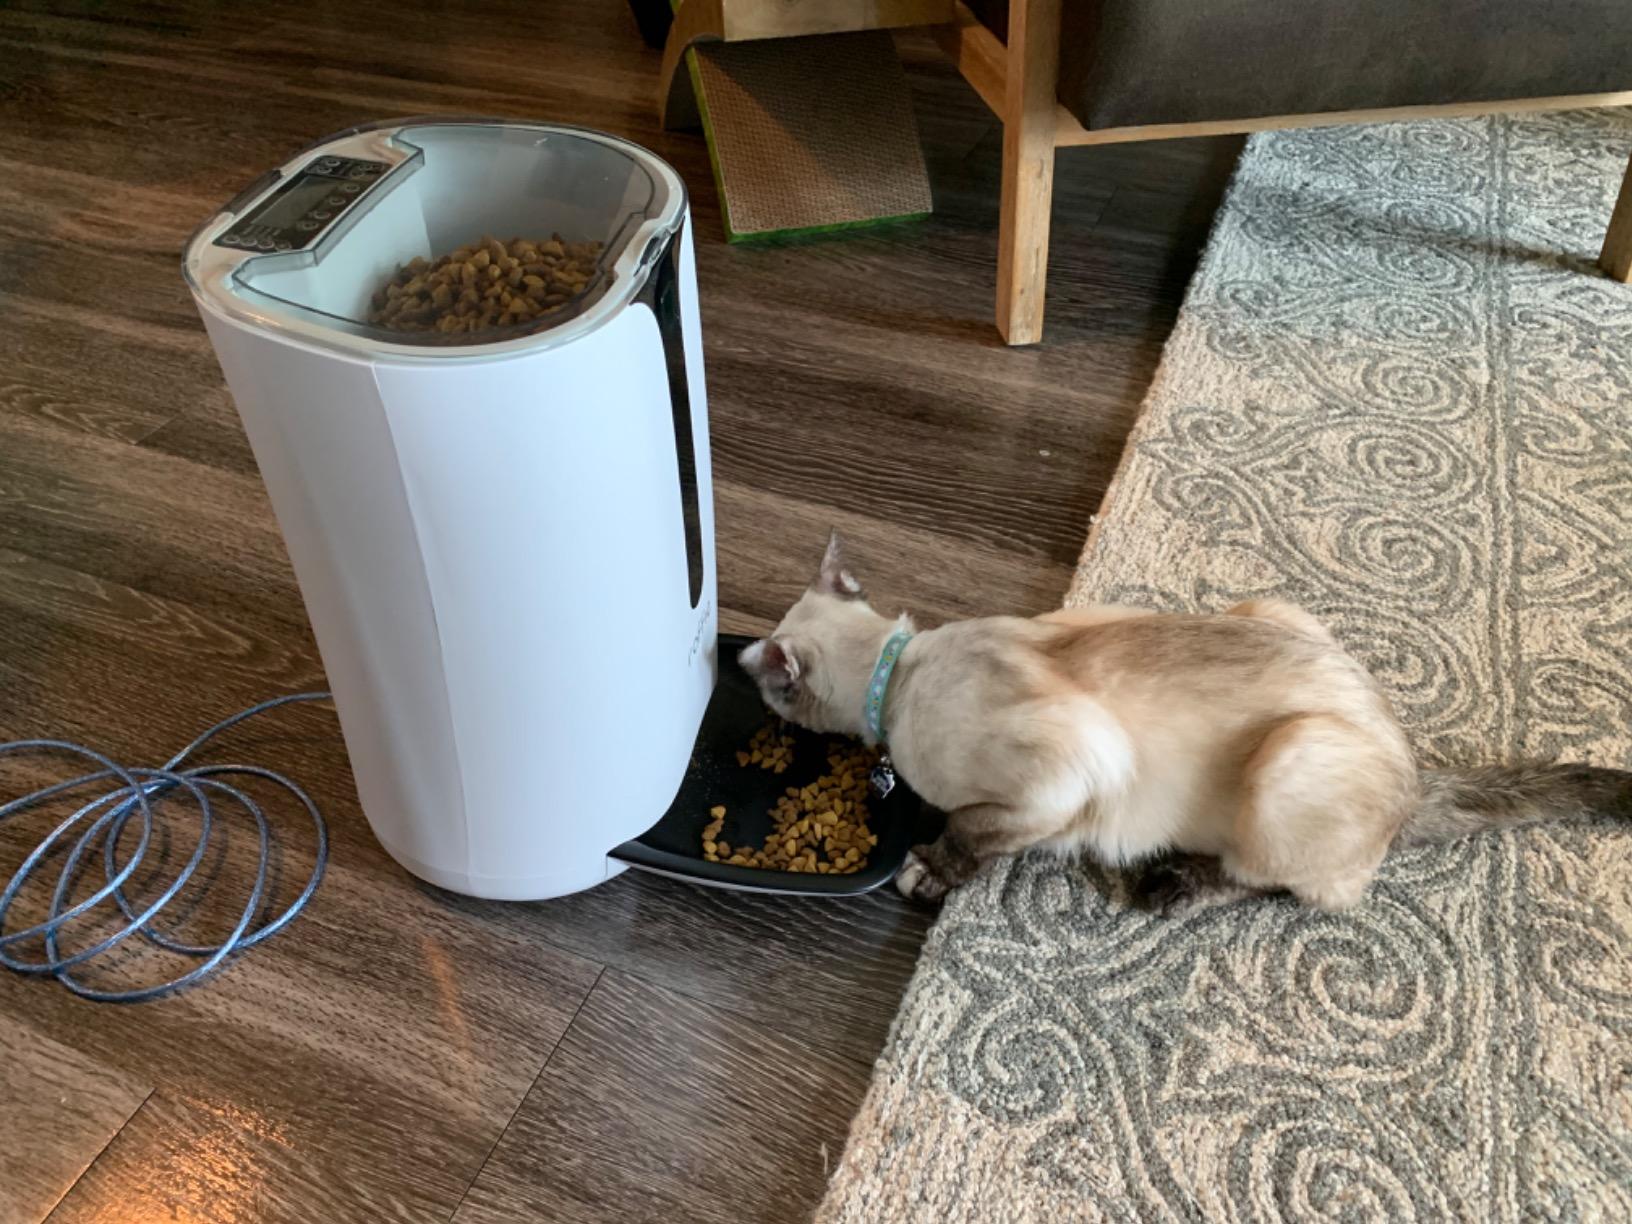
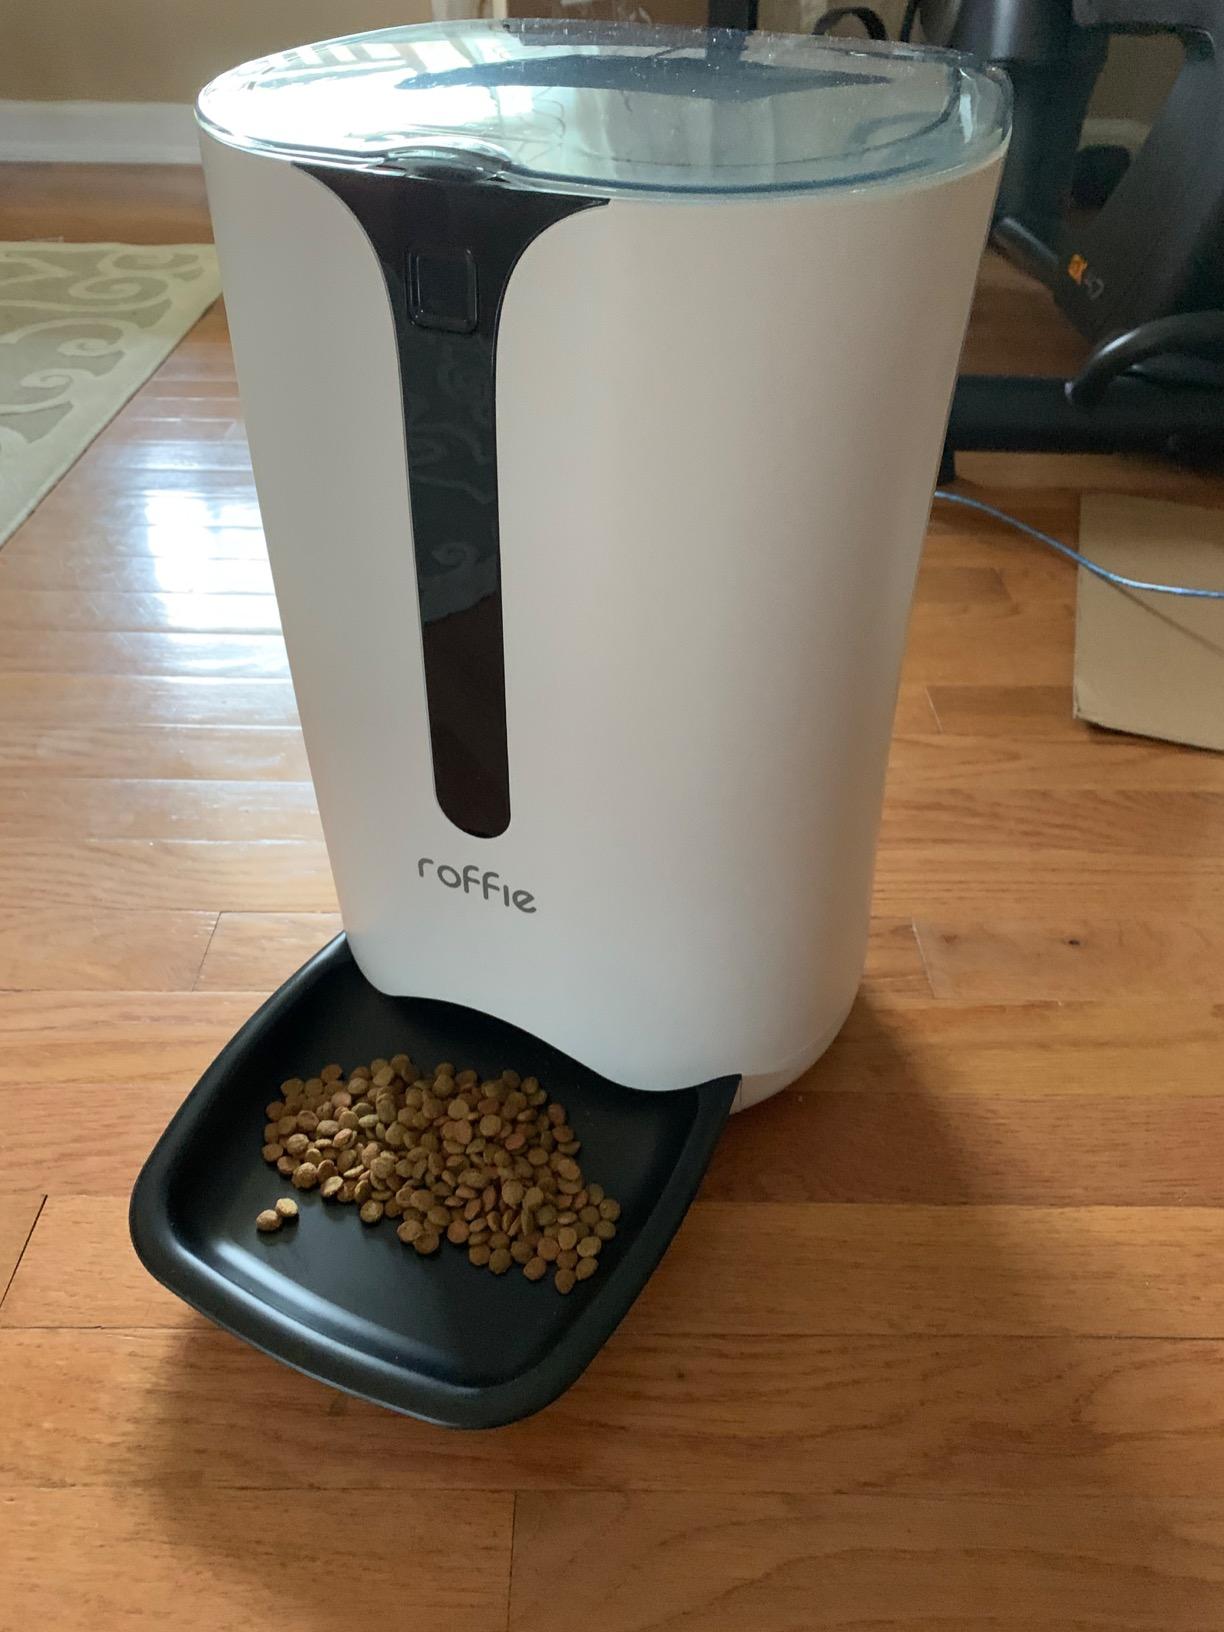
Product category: items_feeder
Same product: yes